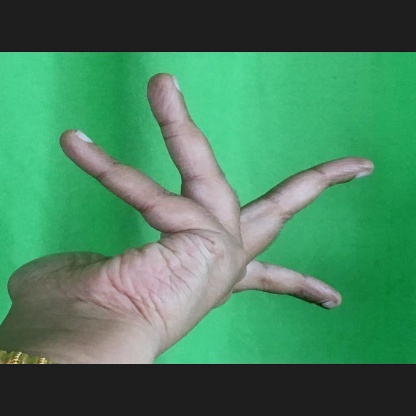
Mudra: Alapadmam